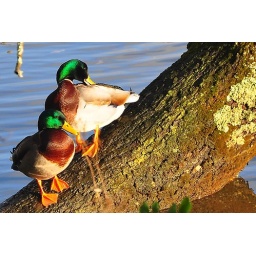
A couple of male malards taking a break on a tree trunk in Cusknny marsh.